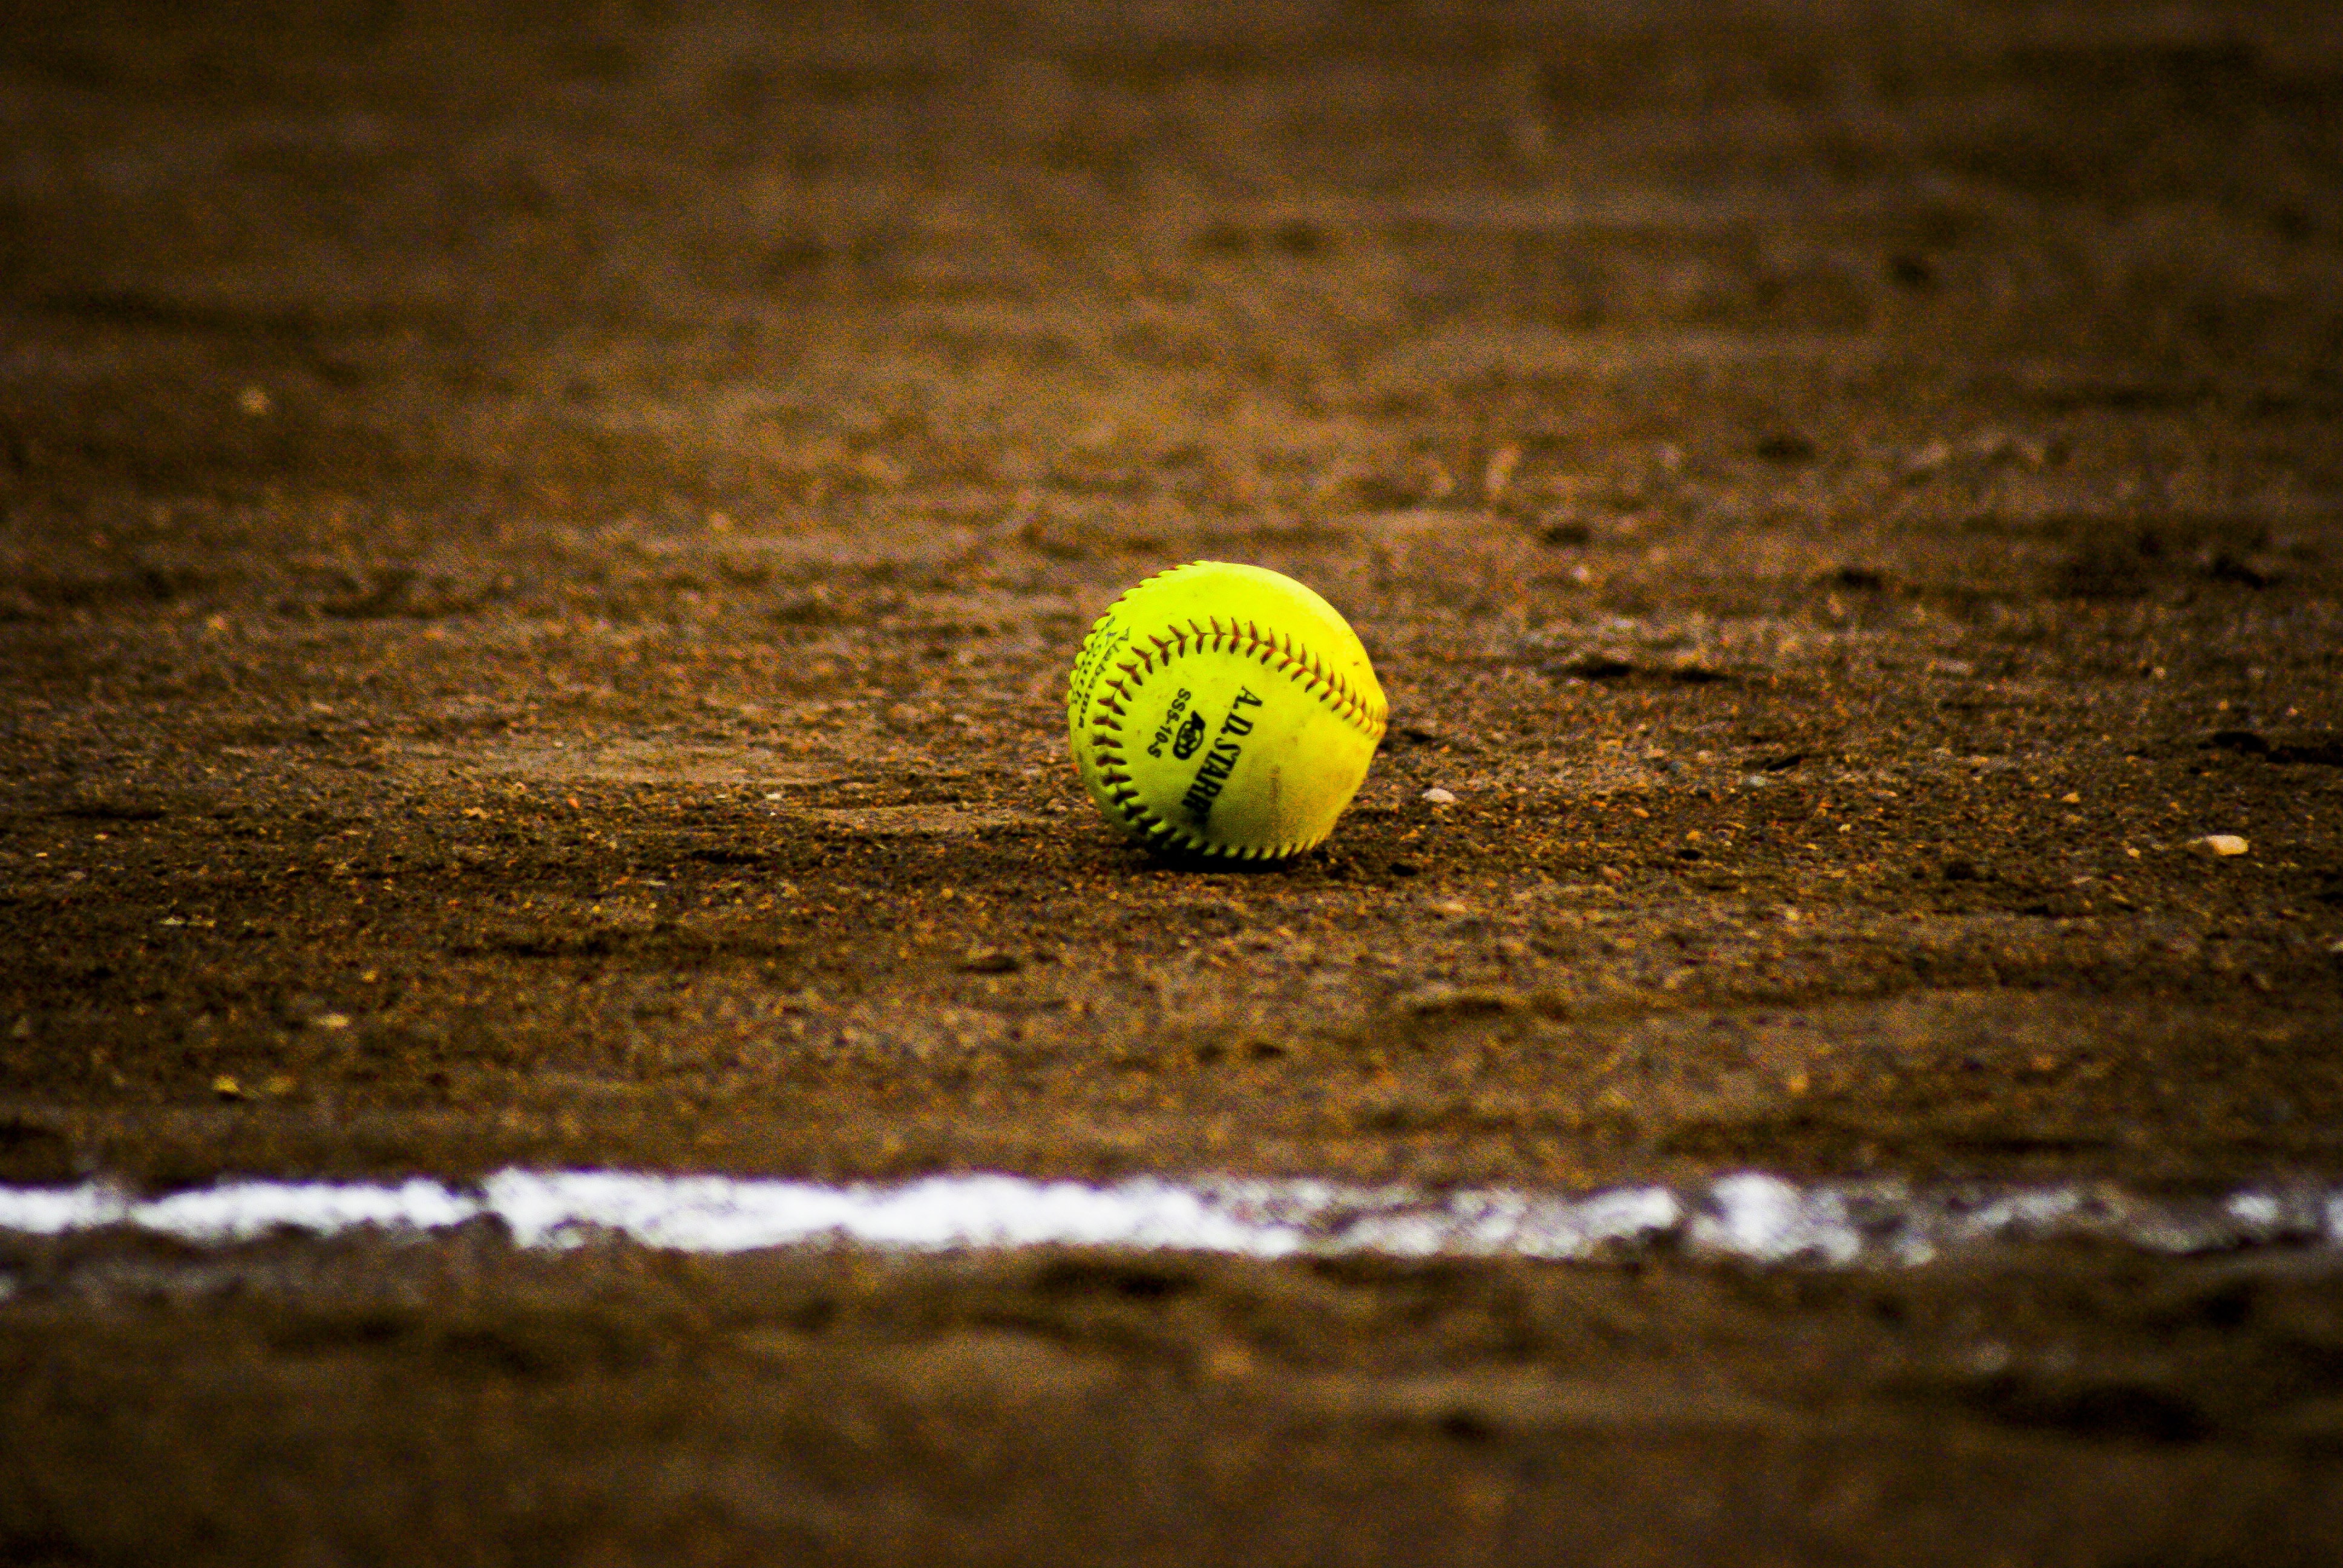
sand, baseball, field, photography, leaf, green, soil, yellow, fauna, close up, sports, ball, macro photography, softball